Newark Liberty International Airport

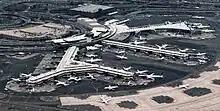
An aerial view of Terminal C in January 2017

In December 1935, the airport's first air control station came into existence following a flight that crashed outside of Kansas City, killing five people, including a U.S. senator. The airport's original terminal, or Building 51, also known as the Administration Building housed the first air traffic control tower for the airport, and was designed by John Homlish in the 1930s. A concrete brutalist-styled and toothbrush-shaped control tower was built in 1960, and opened on January 18 of that year, designed by architect Allan Gordon Lorimer; the cost of the construction was estimated to be $1.5 million. In 2002, this control tower closed and was replaced by a new and taller control tower, and was demolished in 2004. The current air traffic control tower is 325 feet tall (99 m). The current tower is located next to a Marriott hotel, which is located on the airport's property. The current tower overlooks the Manhattan Skylines and the George Washington Bridge.